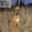
Label: dog